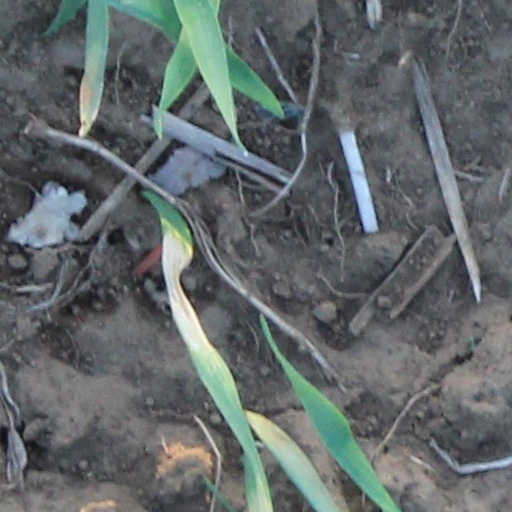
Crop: wheat